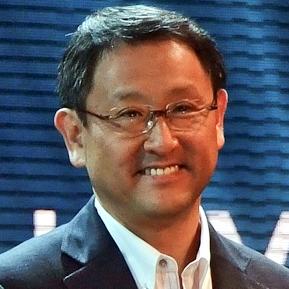
Age: 54